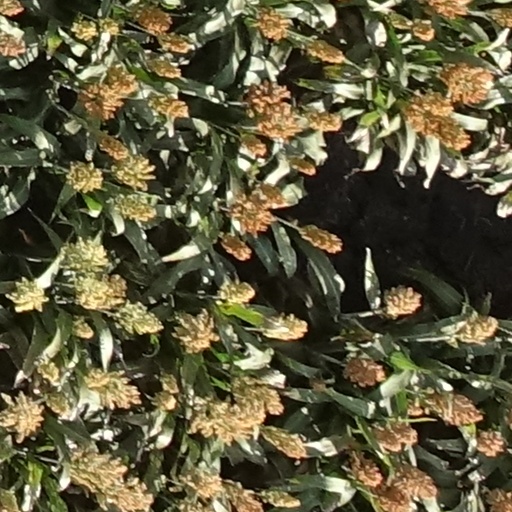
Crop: sorghum